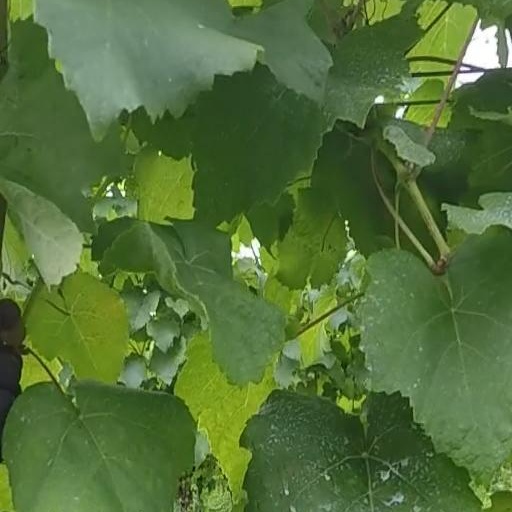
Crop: grape